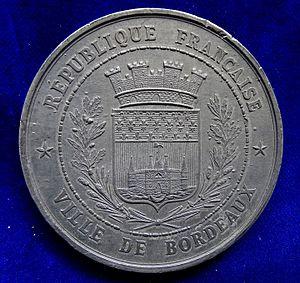
L'Assemblée nationale élue le 8 février 1871 est la première assemblée élue de la Troisième République en France. Les gouvernements qui en sont issus gouvernent le pays du 19 février 1871 au 31 décembre 1875. Elle est composée de 768 représentants, dont 15 pour l'outre-mer.